Wiseman's Cottage

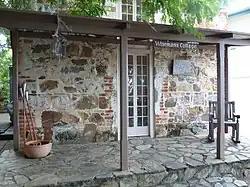
Wiseman's Cottage, 2012

Wiseman's Cottage is a heritage-listed storehouse at 30 Nathan Street, The Range, Rockhampton, Rockhampton Region, Queensland, Australia. It was built from to . It is also known as Mount Athelstane. It was added to the Queensland Heritage Register on 21 October 1992.